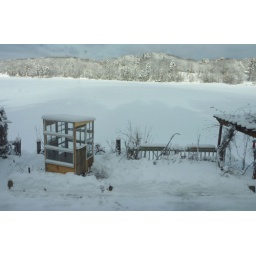
glass house container of curiosities in snow